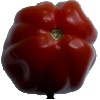
Label: Tomato Heart 1